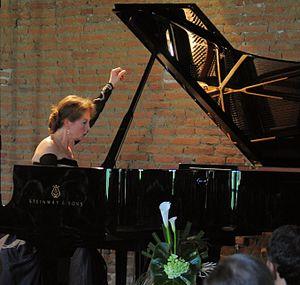
La pianiste Muza Rubackyte à l'abbaye de Rochemontès
Mūza Rubackytė, née le 19 mai 1959 à Kaunas, est une pianiste lituanienne. Diplômée du Conservatoire de Moscou, elle connaît une carrière internationale importante à partir des années 1980. Elle se consacre tout particulièrement au répertoire lisztien et à la musique russe de la première moitié du XXᵉ siècle.